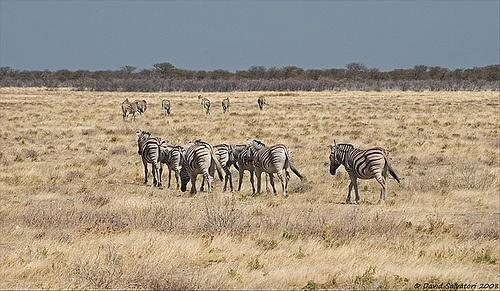
Several zebras are in an open grassy field.
A group of zebras on the grassy plains.
A herd of zebras walking through a plain.
a group of zebras are walking across a field
A zeal of zebras are walking across a field.